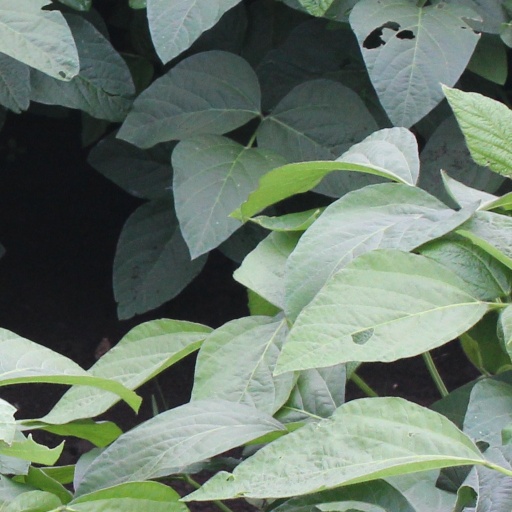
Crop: soybean